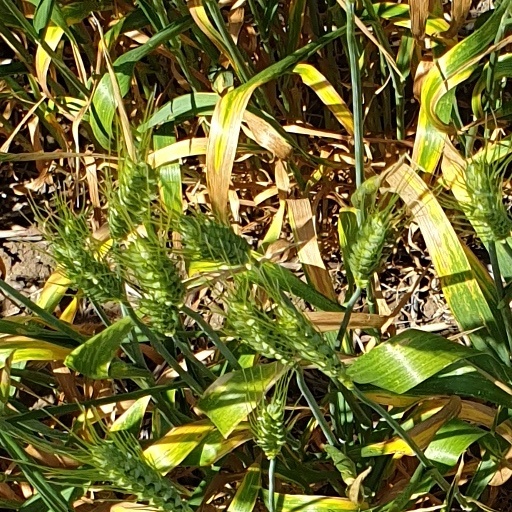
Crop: wheat